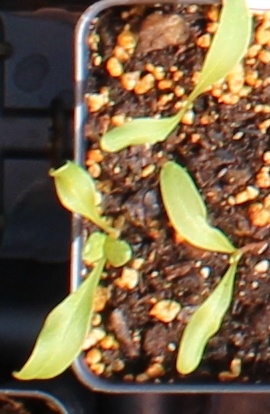
Label: Sugar beet